Aurora, Texas, UFO incident

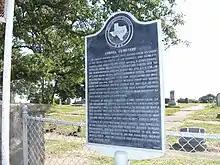
A Texas Historical Commission marker outside the Aurora Cemetery, alleged burial site of the UFO pilot, which briefly mentions the incident.

The Aurora, Texas, UFO incident reportedly occurred on April 17, 1897, when, according to locals, a UFO crashed on a farm near Aurora, Texas. The incident (similar to the more famous Roswell UFO incident 50 years later) is claimed to have resulted in a fatality of the pilot. The pilot was "not of this world" and was said to be an alien. The pilot was buried at the Aurora cemetery. A stone was placed as a marker for the grave, but has since been removed.